Lambeth Bible

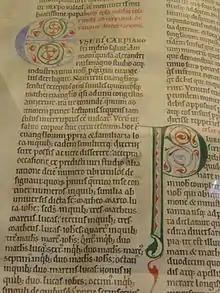
Detail of a leaf from the second volume of the Lambeth Bible

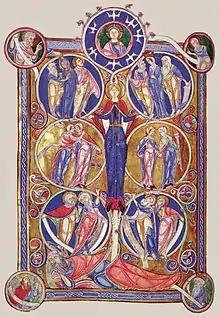
The Tree of Jesse, illumination on f. 198r

The Lambeth Bible is a 12th-century illuminated manuscript (perhaps produced circa 1150–1170), among the finest surviving giant Bibles from Romanesque England. It exists in two volumes; the first is in Lambeth Palace Library (MS 3), where it has been housed since the library's establishment in 1610, as verified by Archbishop Bancroft's manuscript catalogue. This volume covers Genesis to Job on 328 leaves of vellum measuring circa 520 x 355 mm; the second incomplete volume (covering Psalms to Revelation) is in the Maidstone Museum & Art Gallery (MS P.5).